Answer in natural language. Consider the 3D positions of the objects in the scene and not just the 2D positions in the image. Is the centerpoint of  Window at a higher height than black glossy countertop? Choose between the following options: yes or no
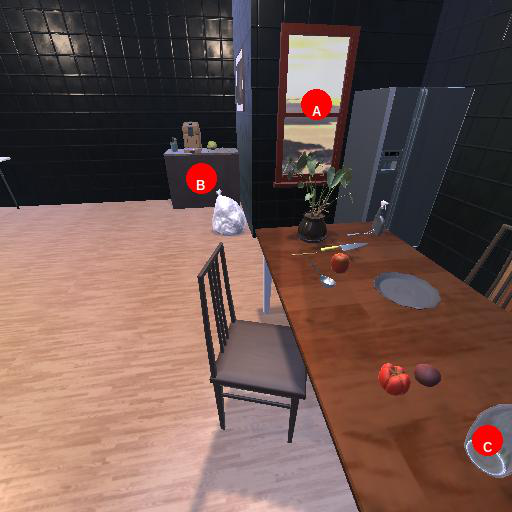
<answer>yes</answer>